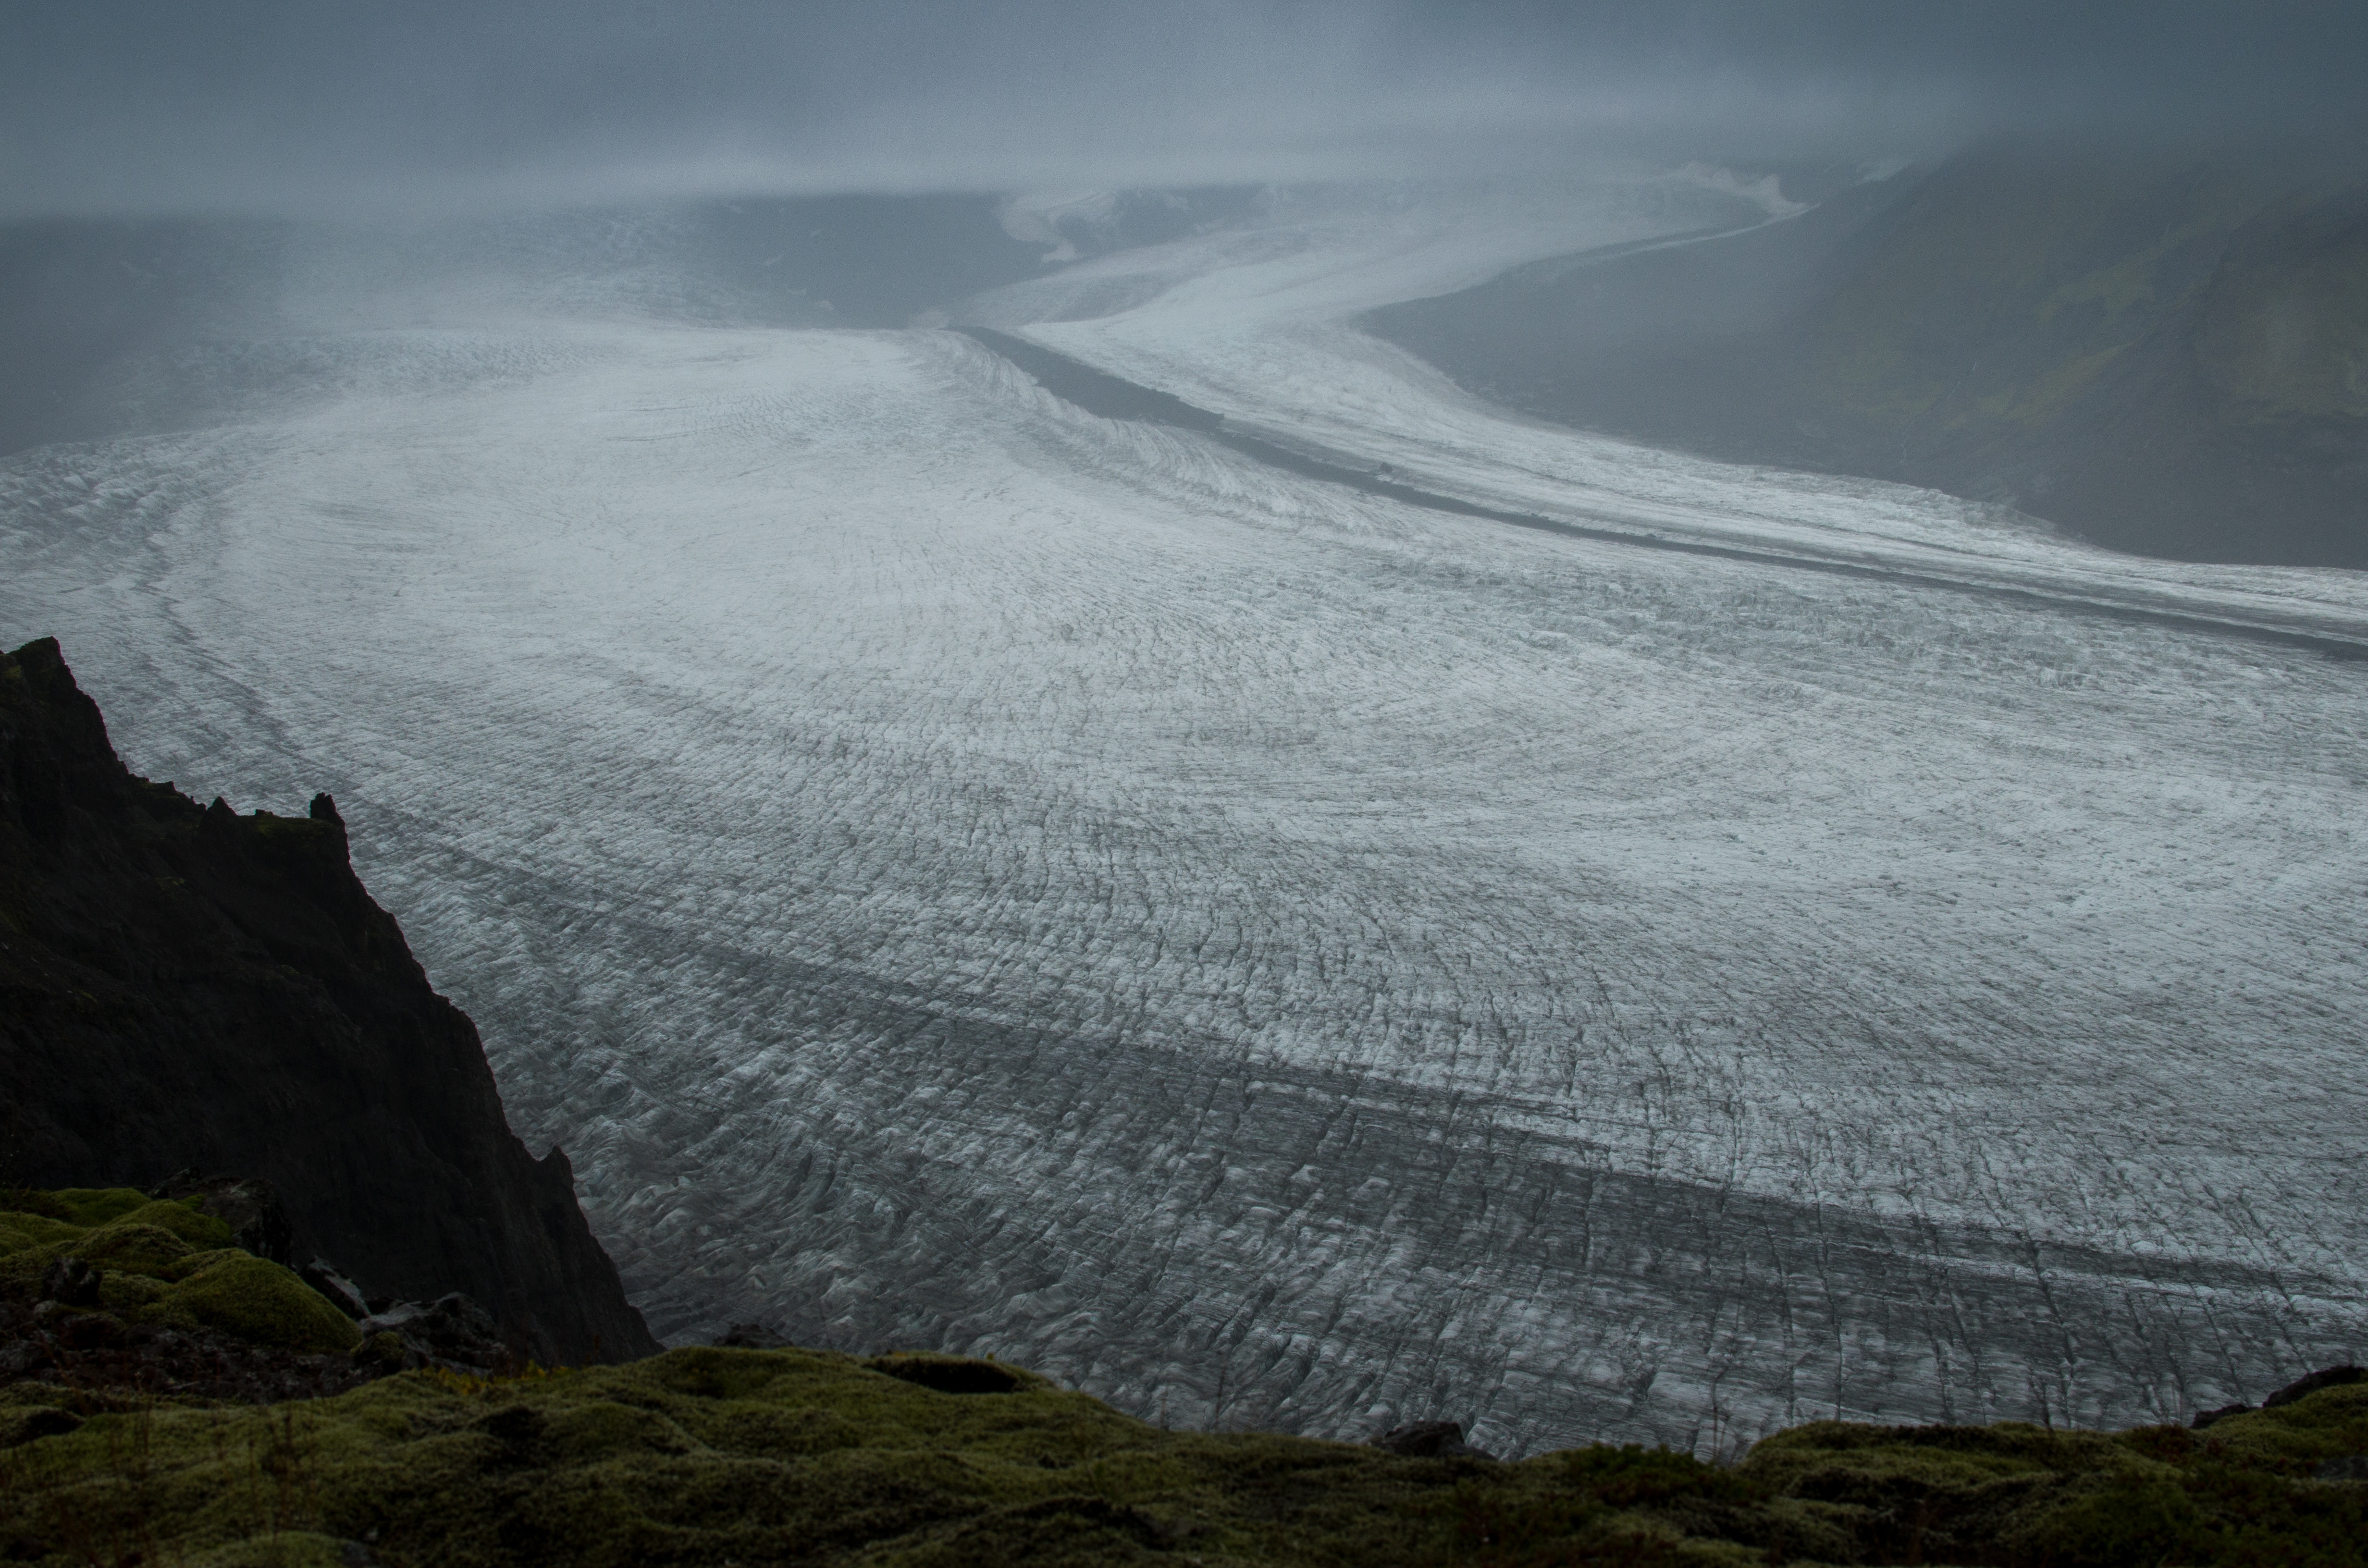
landscape, sea, coast, nature, ocean, horizon, mountain, snow, cloud, mist, sunlight, hill, wave, mountain range, cliff, glacier, weather, fjord, terrain, plateau, loch, landform, geographical feature, atmospheric phenomenon, mountainous landforms, glacial landform, geological phenomenon